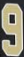
Number: 9